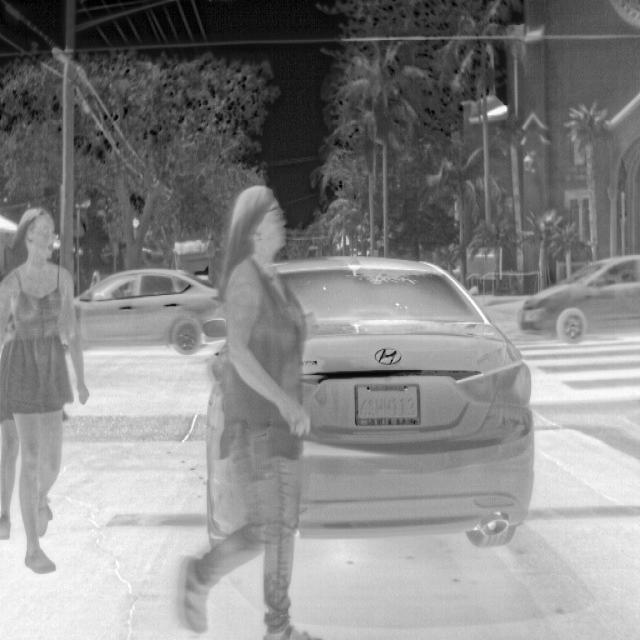
Detected objects:
label: person
label: person